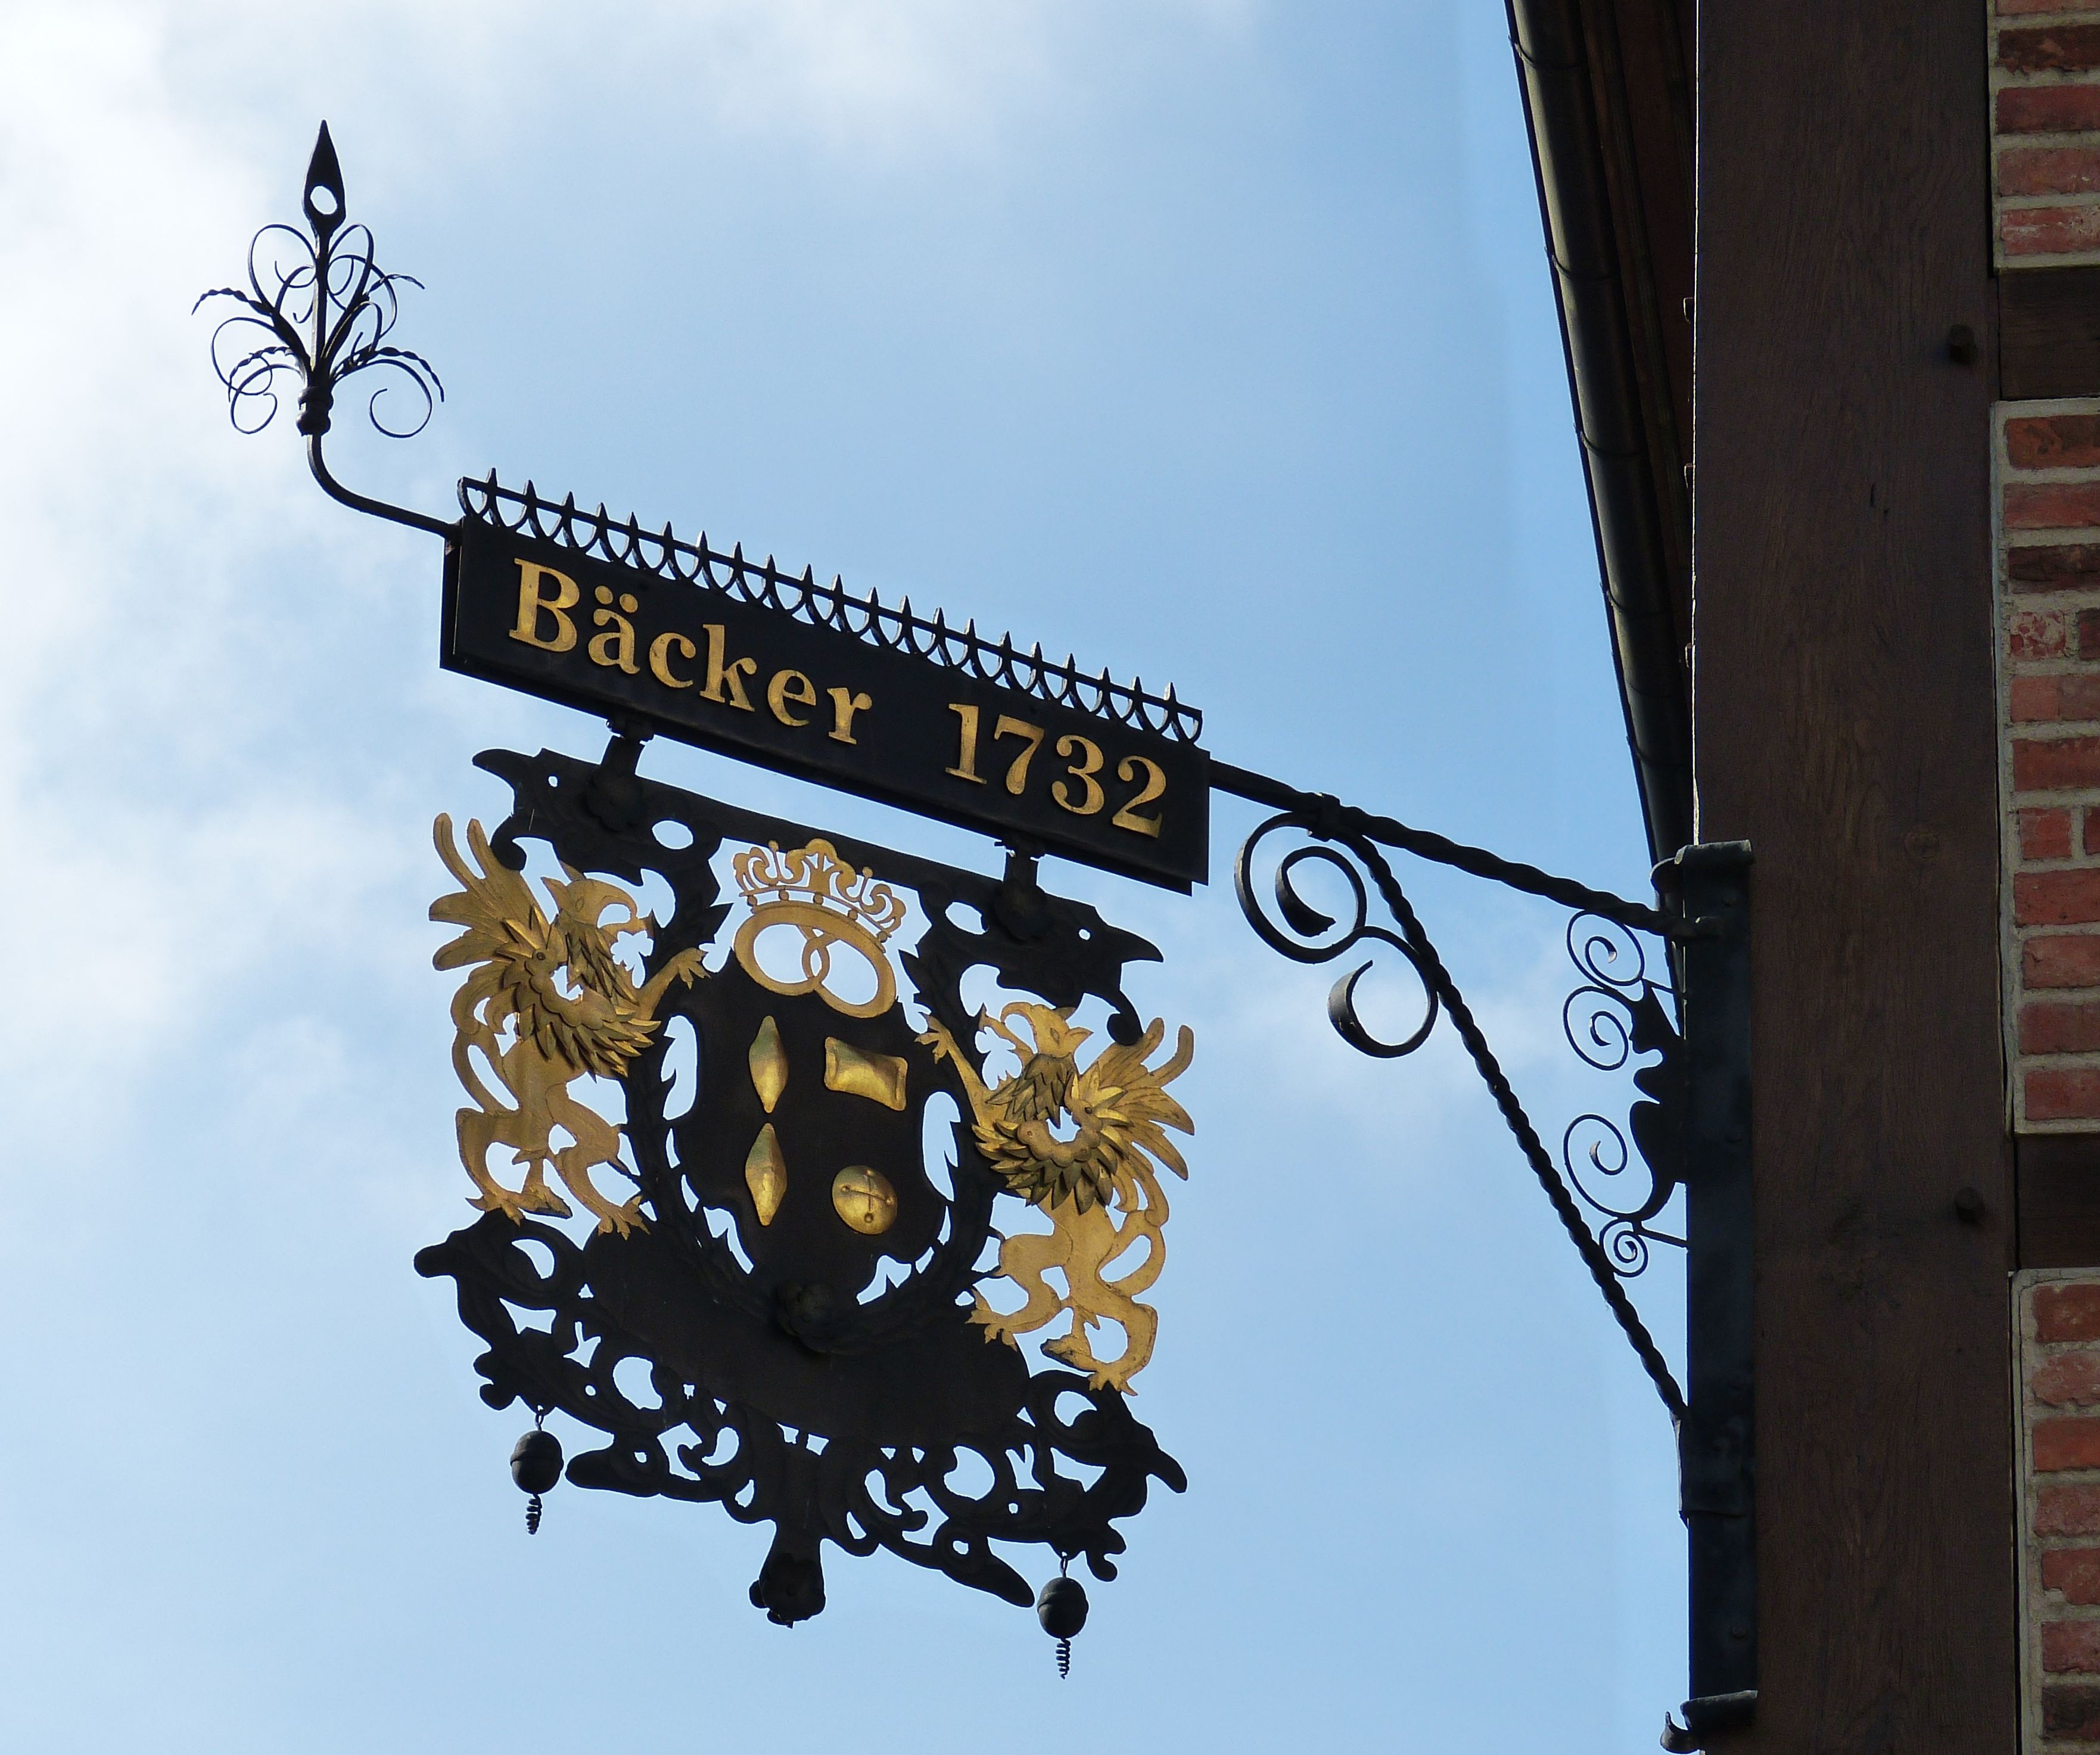
advertising, sign, street sign, signage, lighting, bread, lion, bake, old town, art, baker, shield, historically, wrought iron, lower saxony, hildesheim germany